Nicole Savoy

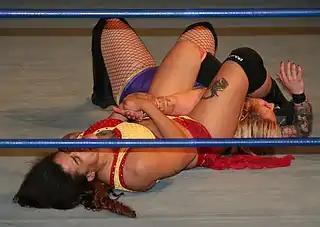
Savoy applies a cross armbreaker on LuFisto, 2016.

On March 23, 2015, Savoy participated in the ChickFight tournament on "Volume 71" to determine the No. 1 contender for the Shimmer Championship. She managed to defeat Candice LeRae at the first round, however, was eliminated during the semifinals by losing to Evie. Savoy received a Shimmer Championship match on October 11 at "Volume 78", where she unsuccessfully challenged then-champion Madison Eagles. On April 2, 2016, Savoy participated in a twelve-woman tournament on "Volume 80" to crown the inaugural Heart of Shimmer Champion. After defeating Kimber Lee and LuFisto, Savot advanced to the finals where she defeated LeRae and Lovelace in a three-way elimination match to win the championship. At the "Volume 93" taping on July 8, 2017, Savoy lost the championship to Shazza McKenzie, ending her reign at 462 days with five successful title defenses.